Acacia brachypoda

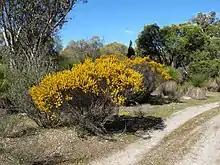
Habit

Acacia brachypoda, known colloquially as western wheatbelt wattle is an endangered species of flowering plant in the family Fabaceae and is endemic to the south-west of Western Australia. It is a dense, rounded, sticky shrub with broad, flat branchlets, straight to slightly curved, terete to flat and linear phyllodes, spherical heads of golden-yellow flowers, and curved, wavy or coiled, thinly leathery to crust-like pods.